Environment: real
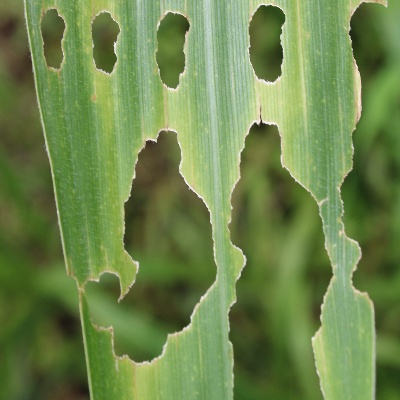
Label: fall_armyworm